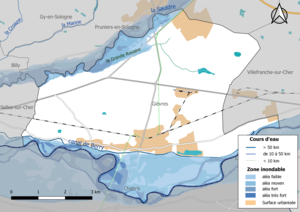
Carte des zones inondables de la commune de fr:Gièvres (France).
Gièvres est une commune française située dans le département de Loir-et-Cher en région Centre-Val de Loire.